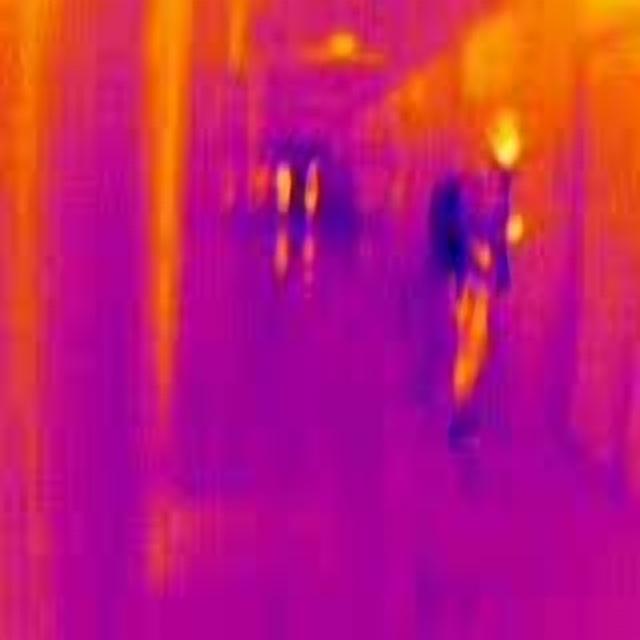
Detected objects:
label: person
label: person
label: person